West Indian cricket team in England in 1988

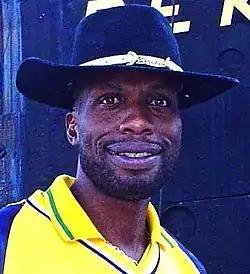
The 1988 tour was Curtly Ambrose's first for West Indies.

By the summer of 1988, the West Indies had experienced nearly ten years as the best Test team in world cricket, including a streak of winning 10 of 11 Test series they played from 1980 to 1985–86 (the other was drawn). However, the West Indies side that had enjoyed this considerable recent success was beginning to show signs of ageing. The experienced batsmen Viv Richards (the captain), Gordon Greenidge, Jeff Dujon, and Desmond Haynes were aged 36, 37, 32, and 32 respectively at the start of the Test series, and bowlers Michael Holding and Joel Garner and batsman Larry Gomes had recently retired. As a result, the squad arrived with an inexperienced group of pace bowlers: supporting Malcolm Marshall, a veteran of 53 Tests, were relative newcomers Courtney Walsh (20 Tests), Patrick Patterson (11), Winston Benjamin (4), Curtly Ambrose (3) and Ian Bishop (0).